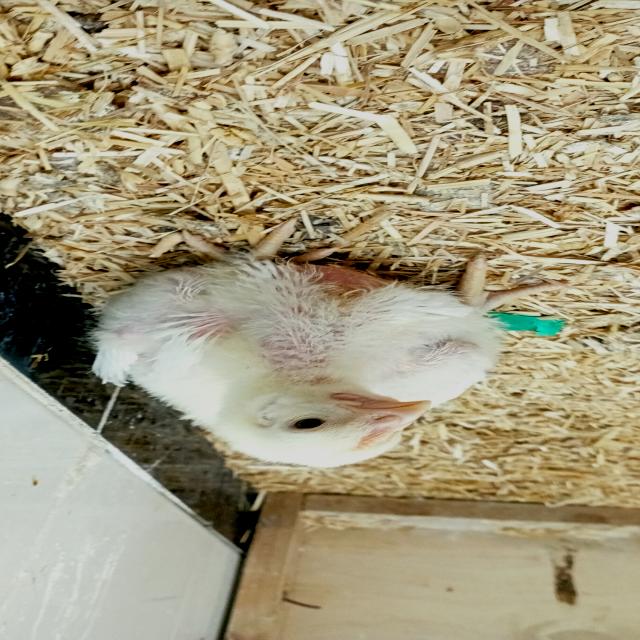
Weight: 650 g